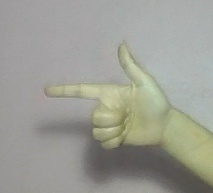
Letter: yaa